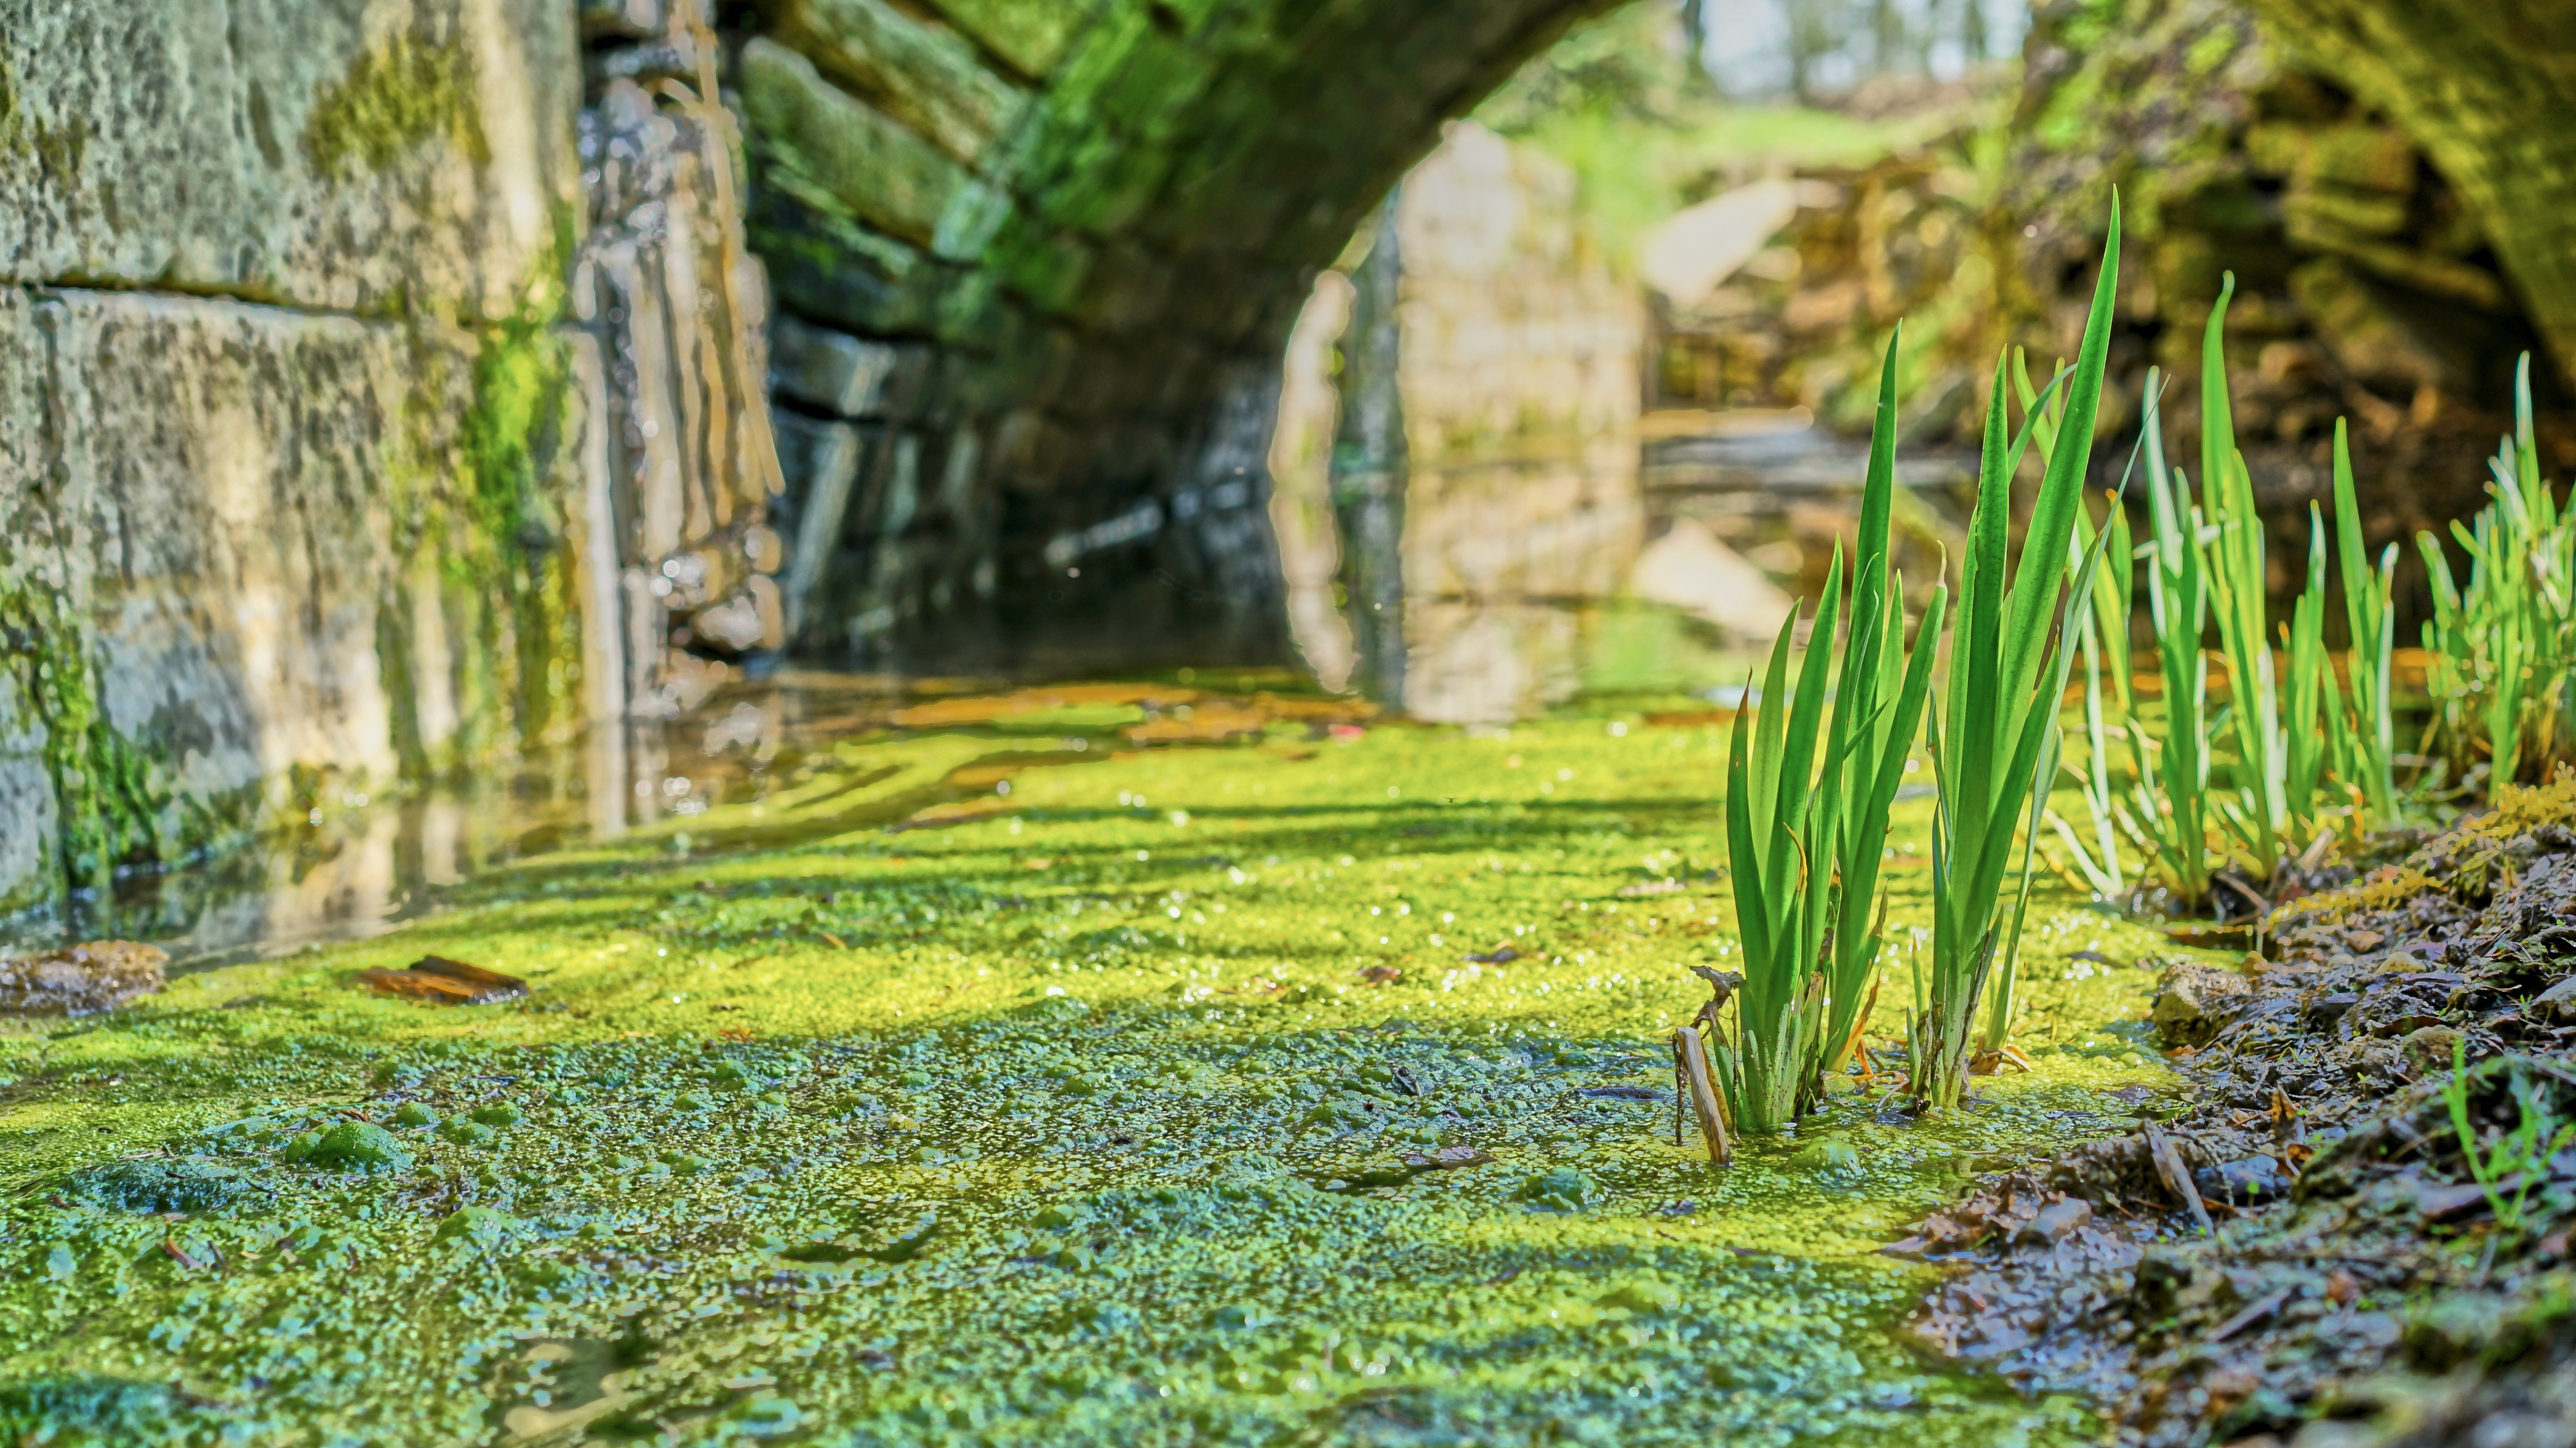
landscape, tree, water, nature, forest, grass, blossom, plant, lawn, meadow, sunlight, leaf, flower, bloom, green, jungle, color, natural, autumn, botany, colorful, garden, close, flora, vegetation, plantation, beautiful, channel, woodland, habitat, waters, transient, ecosystem, rural area, natural environment, grass family